Zohar Zisapel

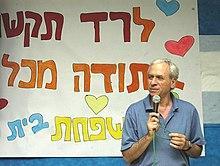
Zisapel in 2006

Zohar Zisapel (February 15, 1949 – May 20, 2023) was an Israeli entrepreneur, businessman and philanthropist. He founded the RAD Group of companies with his brother, Yehuda.